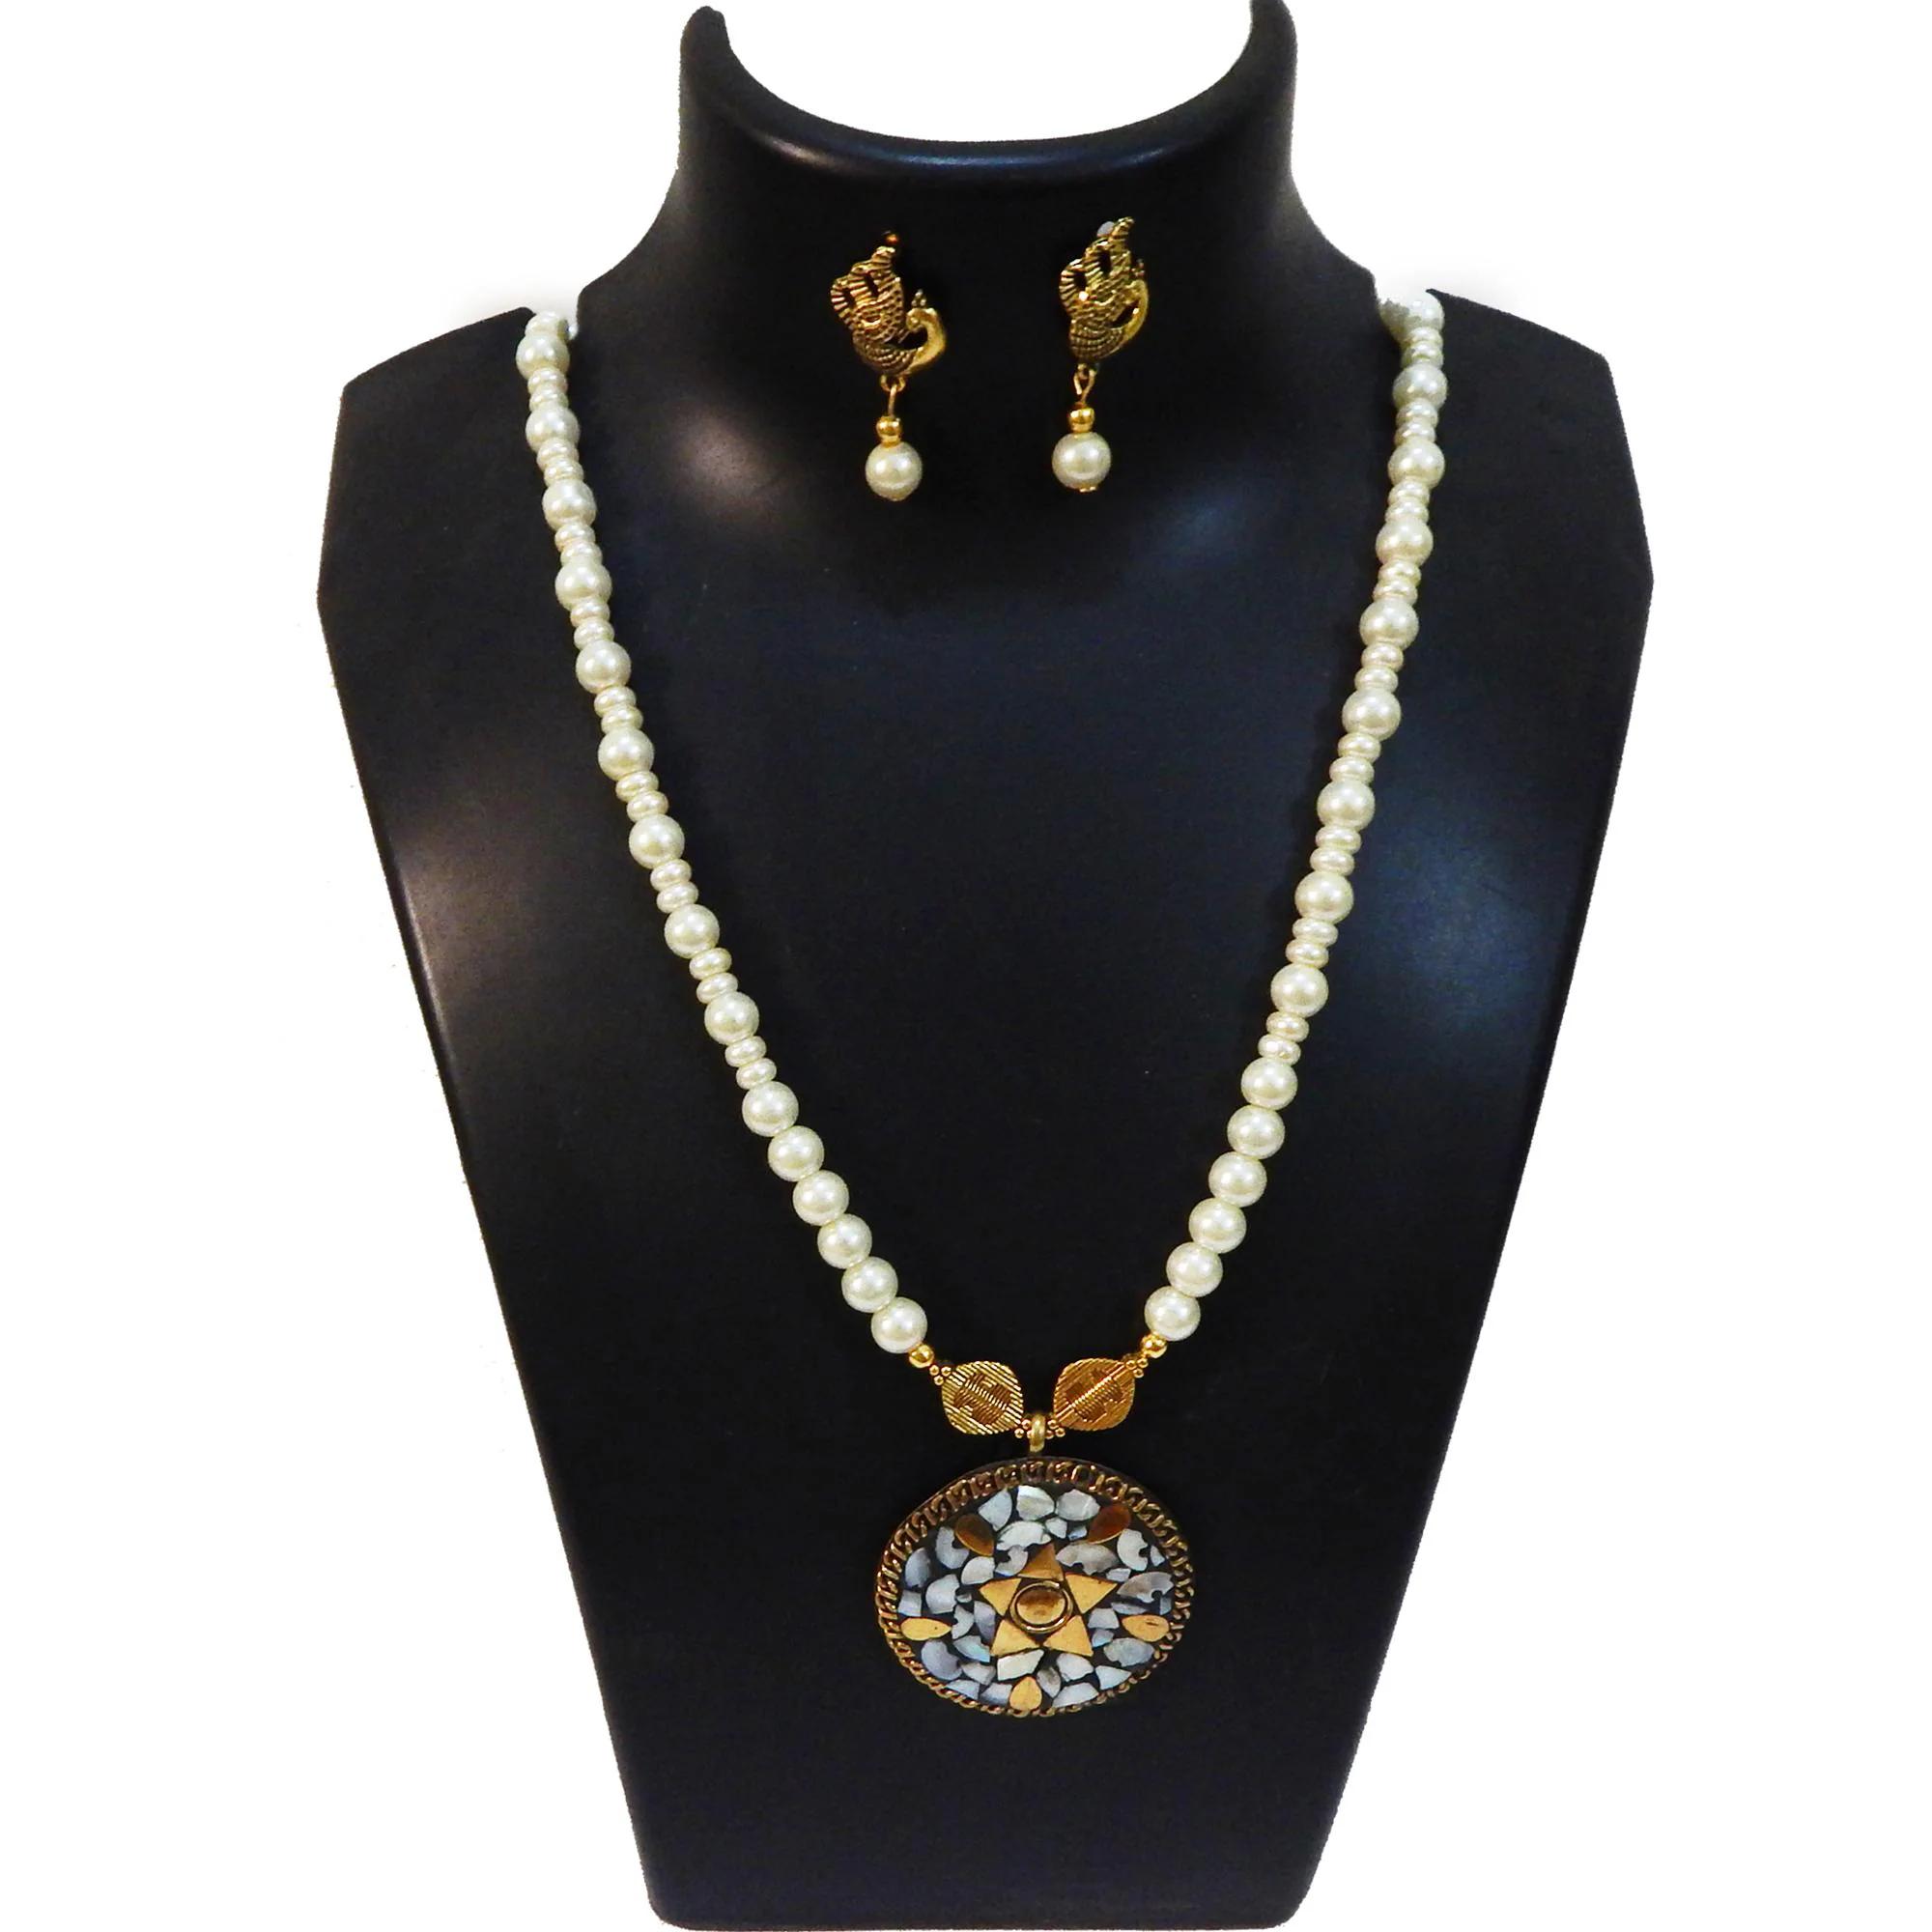
JAYA VISION ENTERPRISES Synthetic pearl beads with Pendant Necklace
Type: Necklaces
Brand: JAYA VISION ENTERPRISES
Price: Rs. 350
JAYA VISION ENTERPRISES Synthetic pearl beads with Pendant Necklace